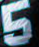
Number: 5